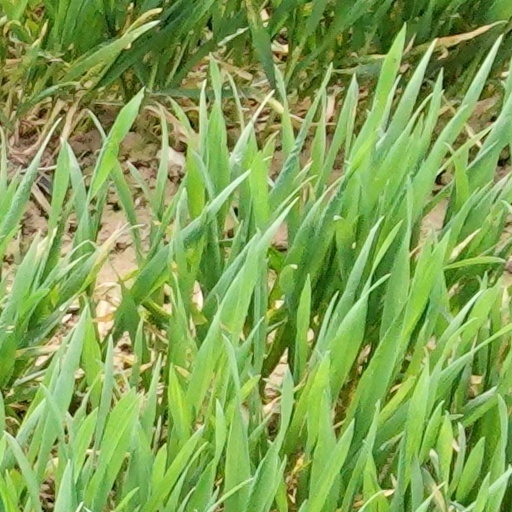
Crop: wheat